Lake Palić

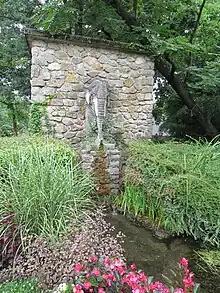
Fountain in Palić Zoo

On 31 May 1950, a small zoo with only three animals (bear, monkey and parrot) was opened above the northwest corner of the lake. By 2020, Palić Zoo grew to , with being available to the visitors, and hundred species with 450 individual specimens. It is known for the vast animal spaces, surrounded by an arboretum with 320 plant species and a nursery garden. Core of the park are several oak trees, planted in the 1710s. The zoo has over 150,000 visitors yearly.